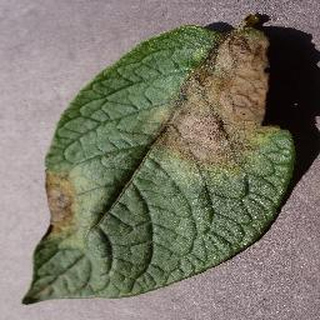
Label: potato_late_blight